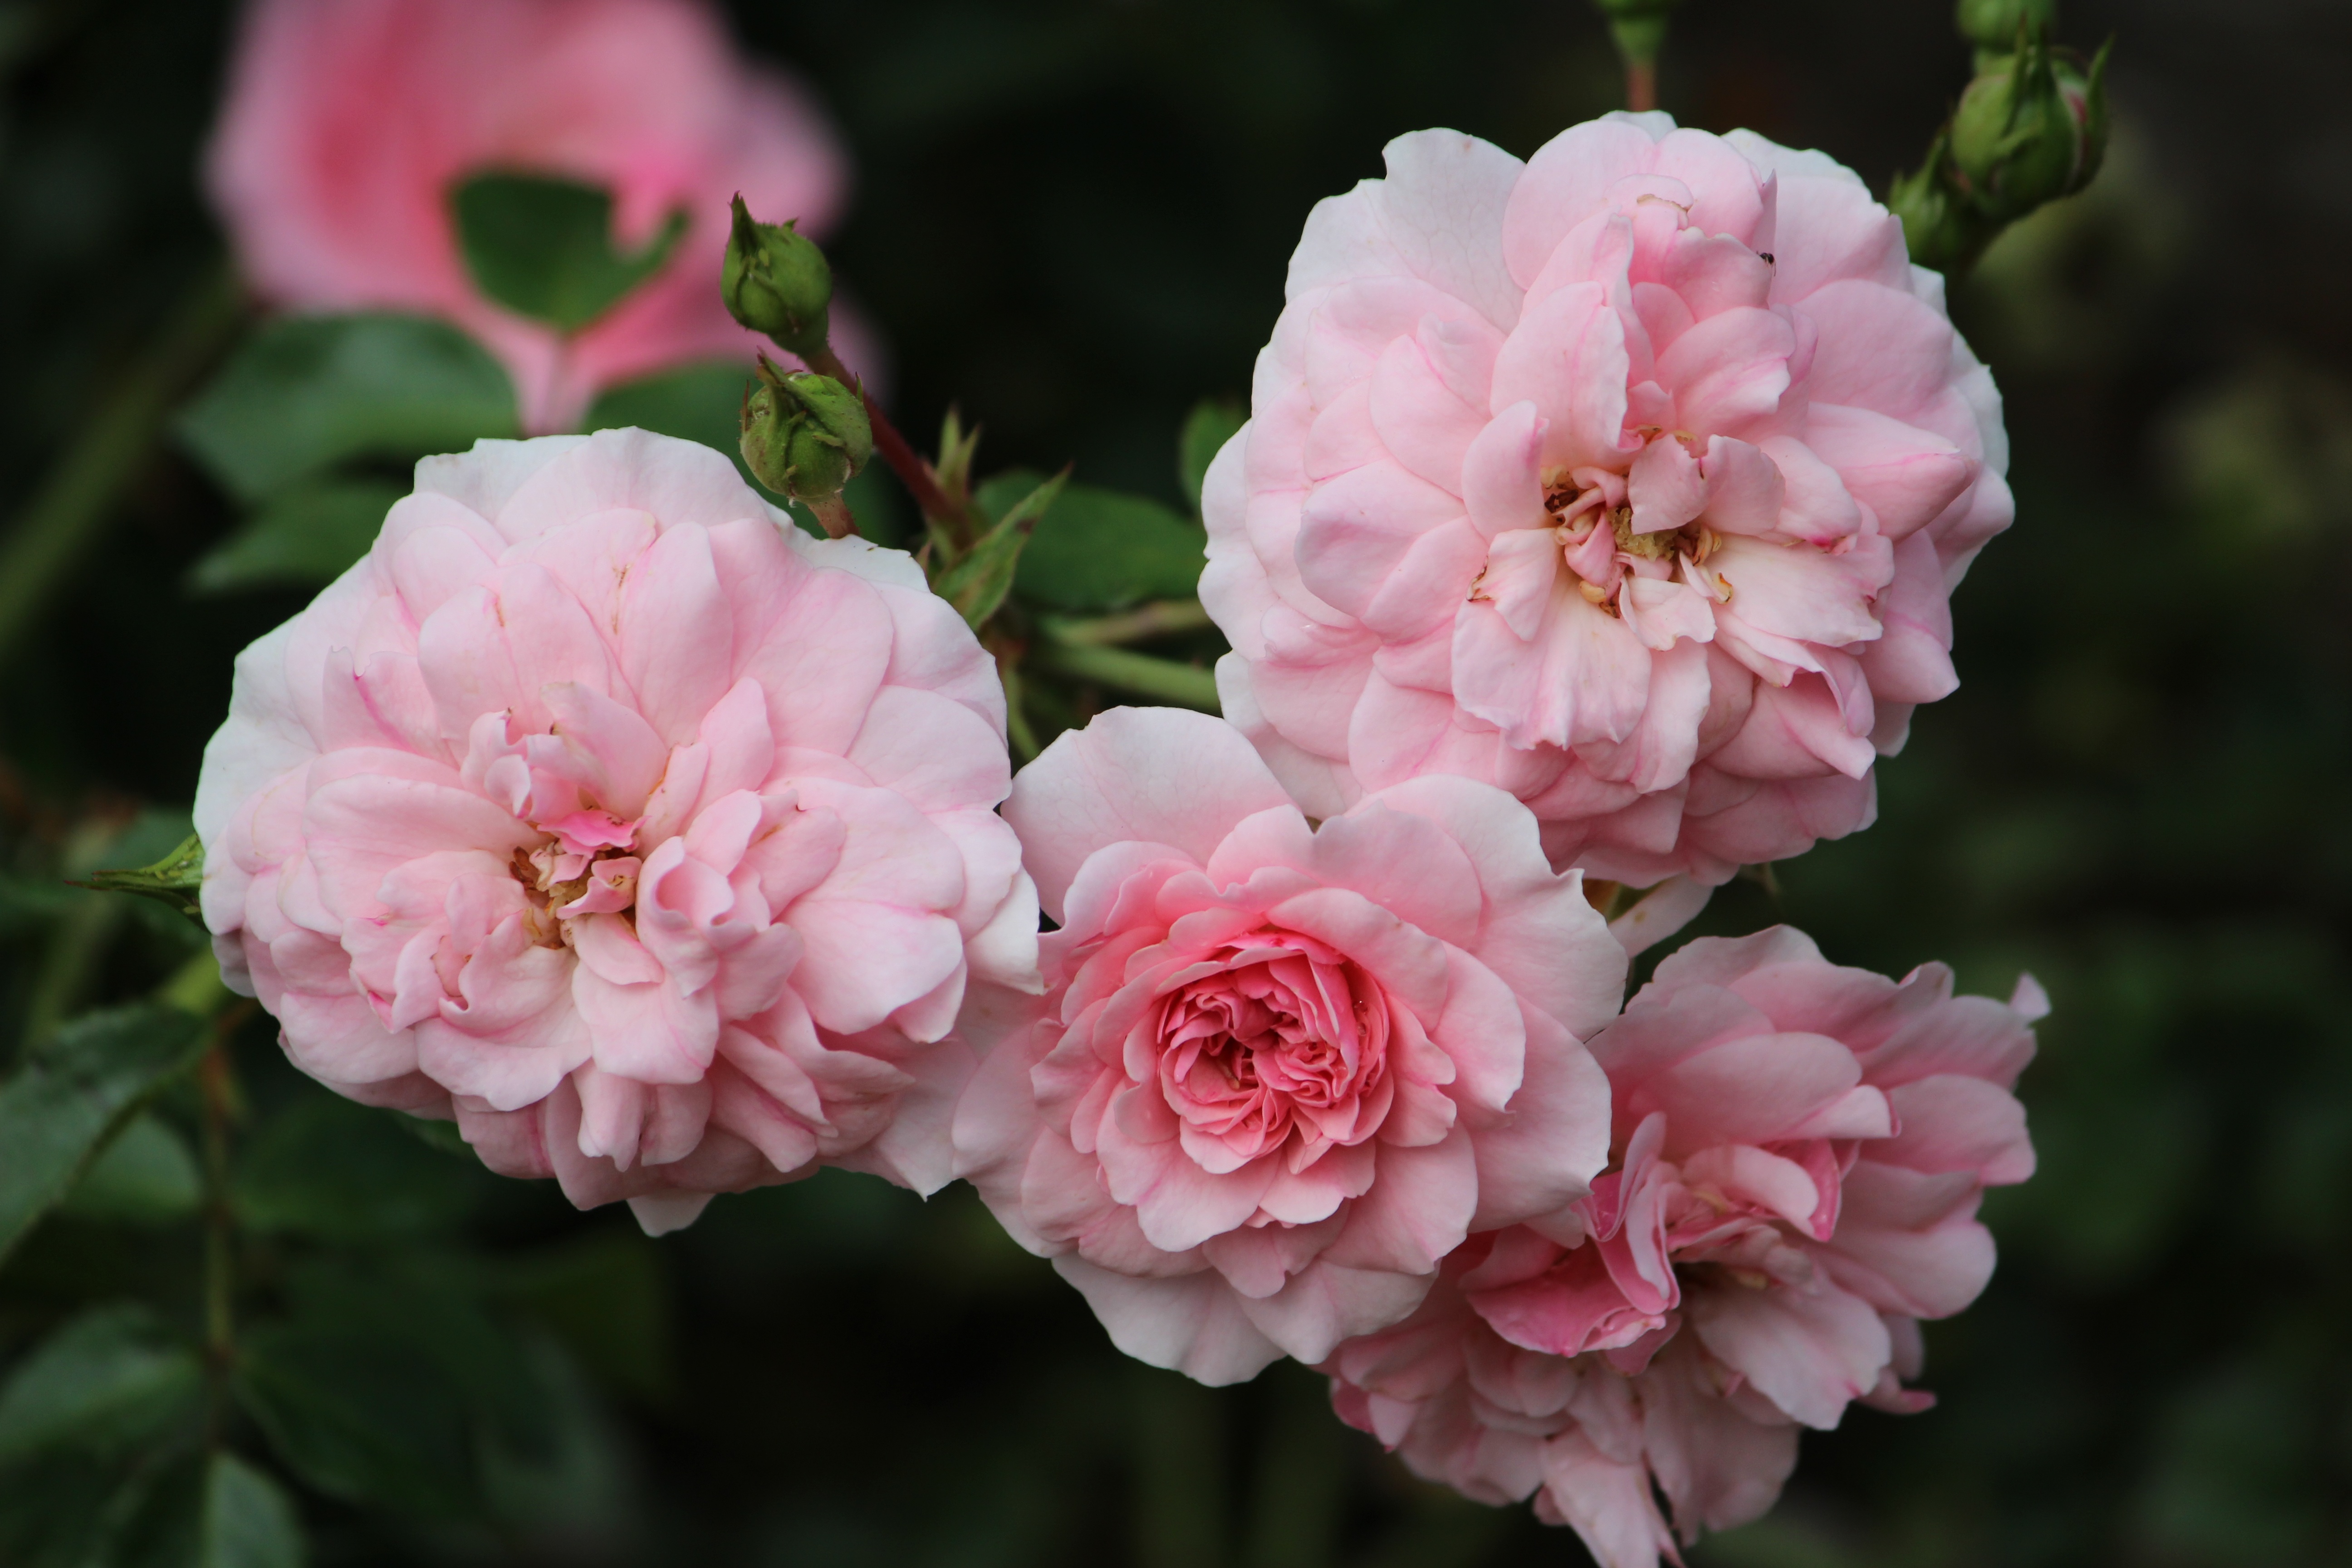
blossom, plant, flower, petal, rose, pink, flora, flowers, roses, shrub, floribunda, flowering plant, garden roses, rose family, land plant, rosa centifolia, rose order